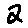
Label: 2